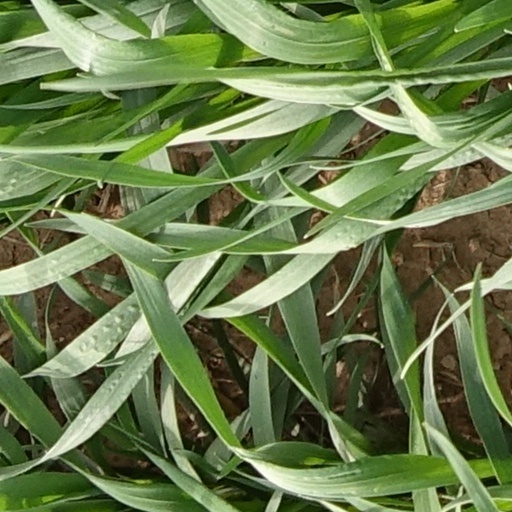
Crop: wheat